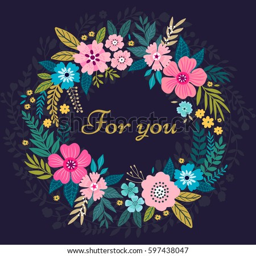
floral wreath on dark blue background .